Sky position (RA, Dec in degrees): 145.835, 5.995
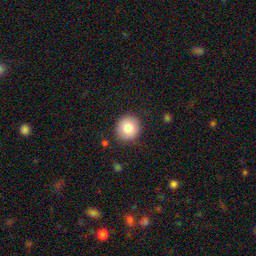
Galaxy morphology: Round Smooth Galaxies